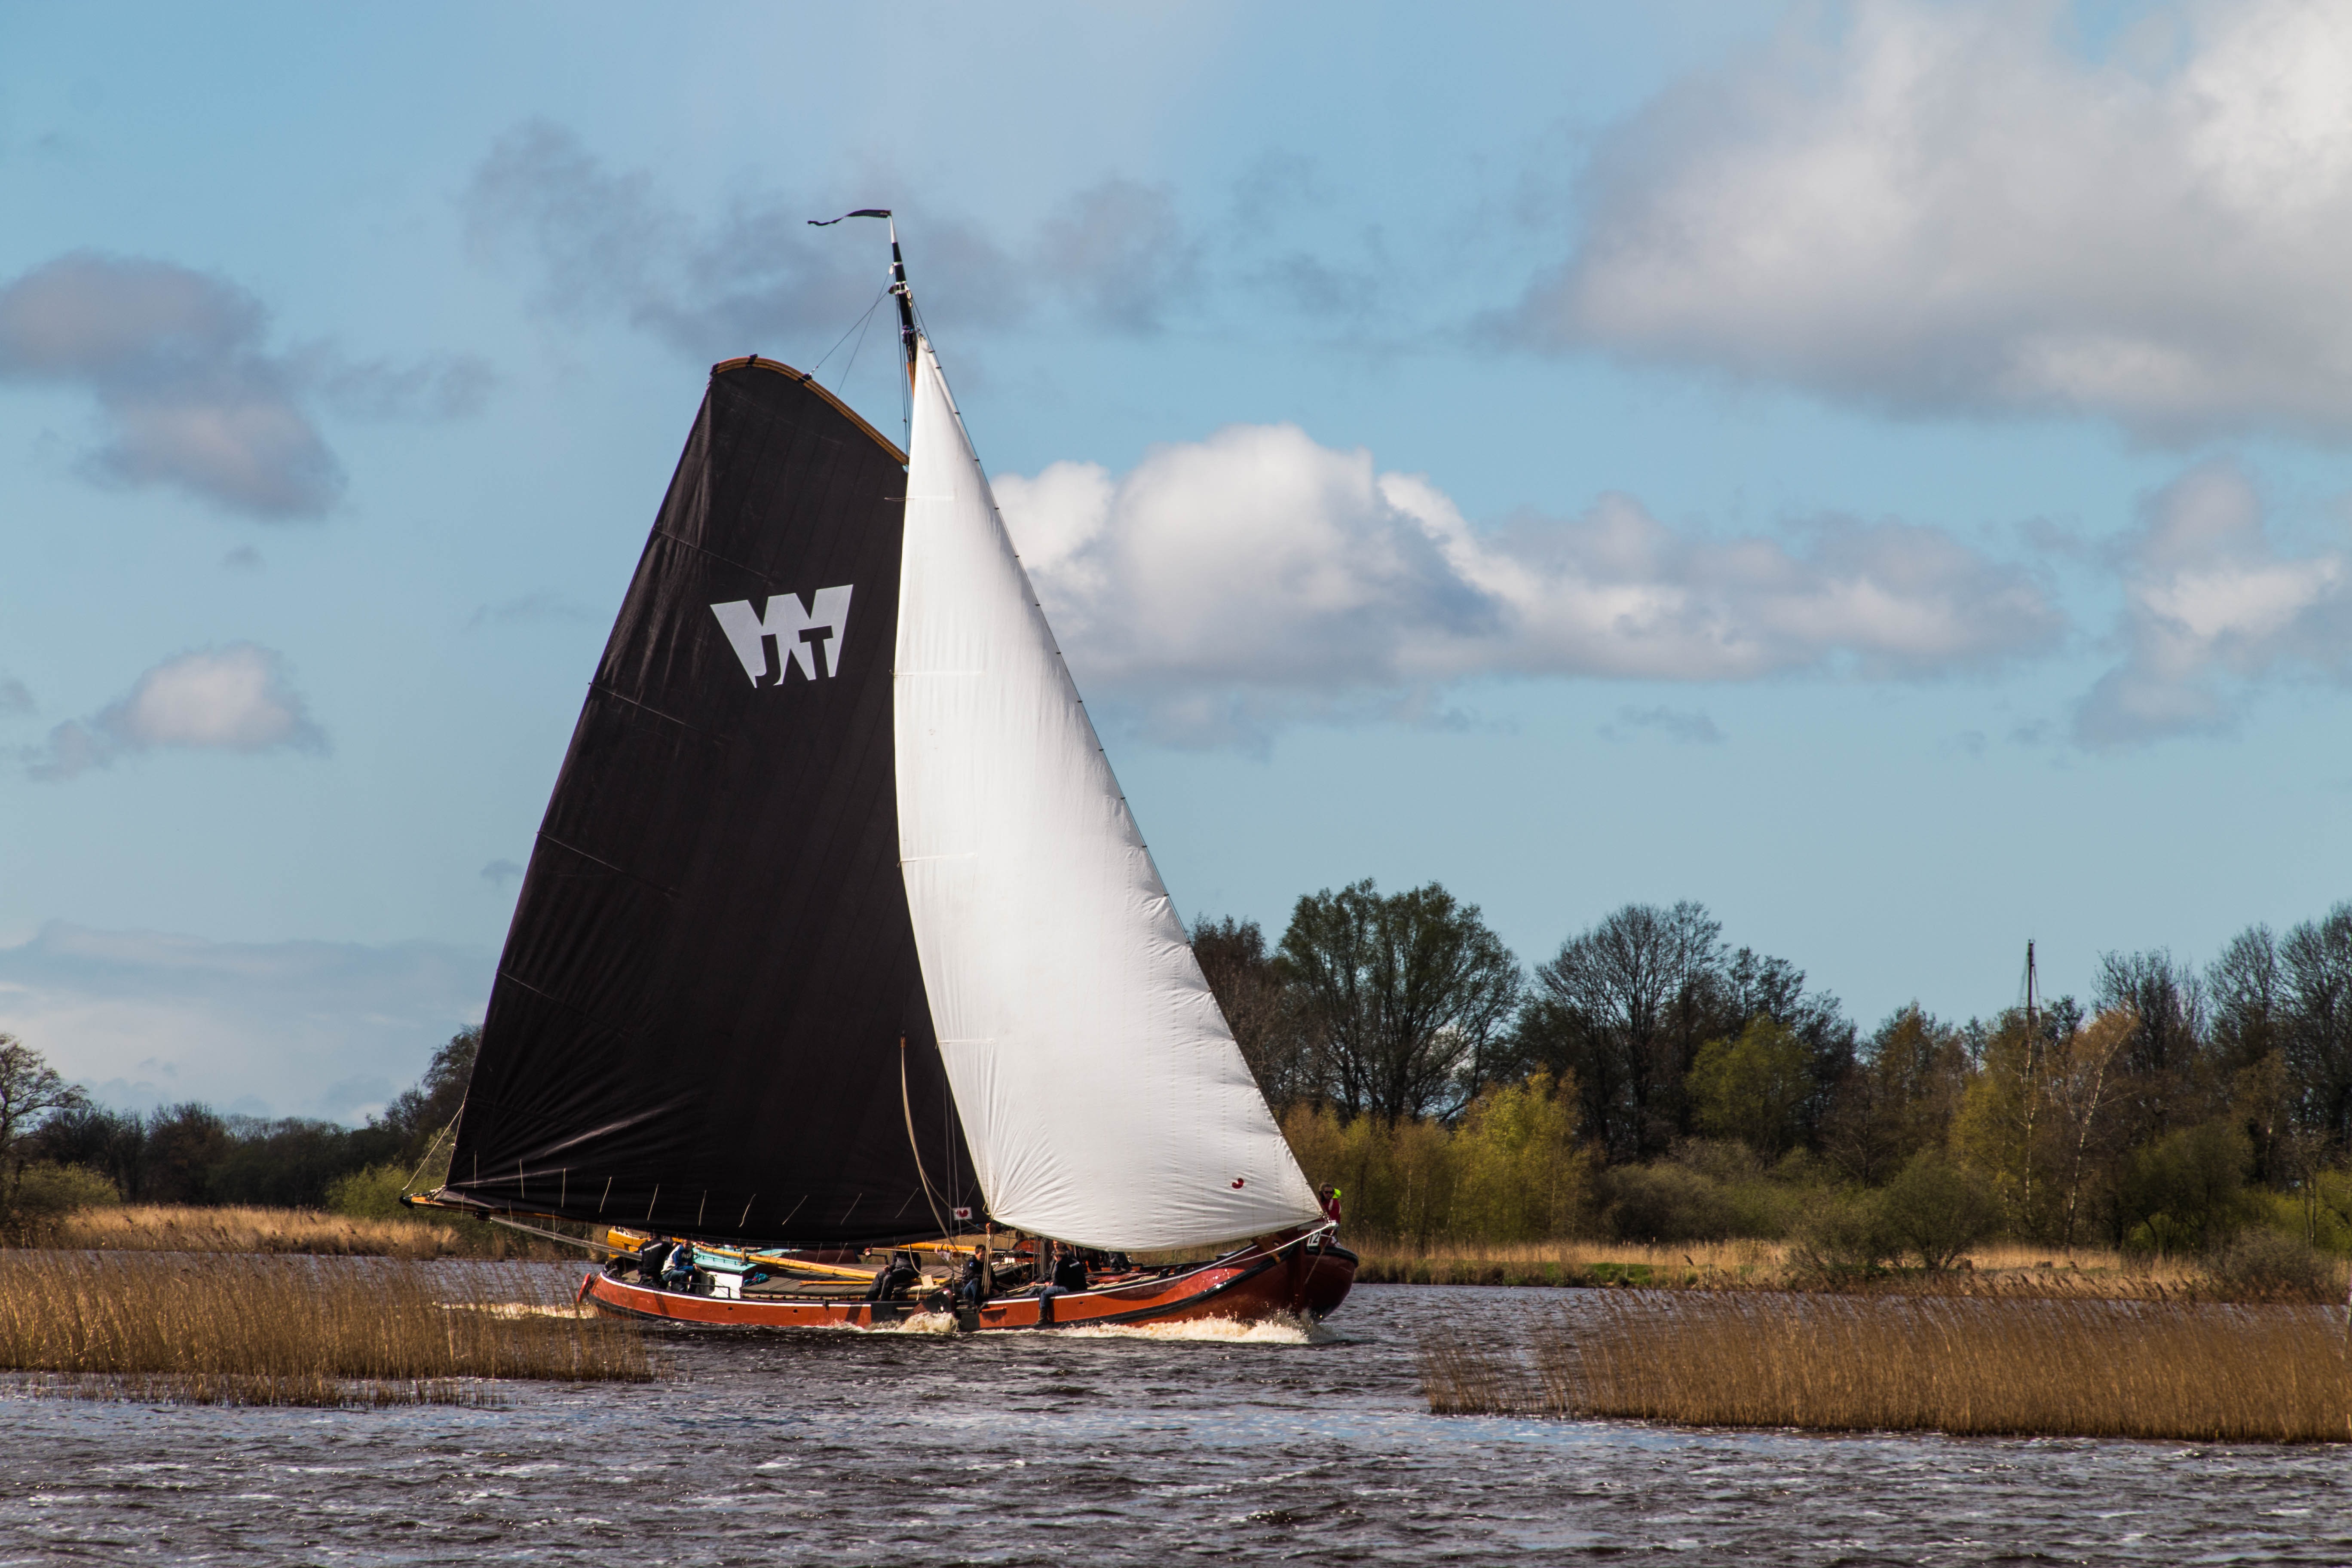
sea, water, boat, air, wind, old, ship, vehicle, mast, sailing, bay, sailboat, blue sky, netherlands, boating, boats, sail, watercraft, schooner, friesland, sailing ship, dinghy, tall ship, flat bottom, windsports